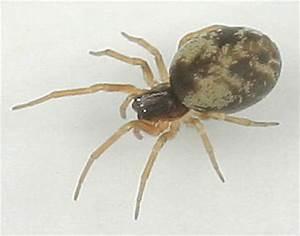
spider